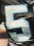
Number: 5